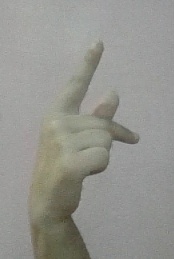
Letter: dha